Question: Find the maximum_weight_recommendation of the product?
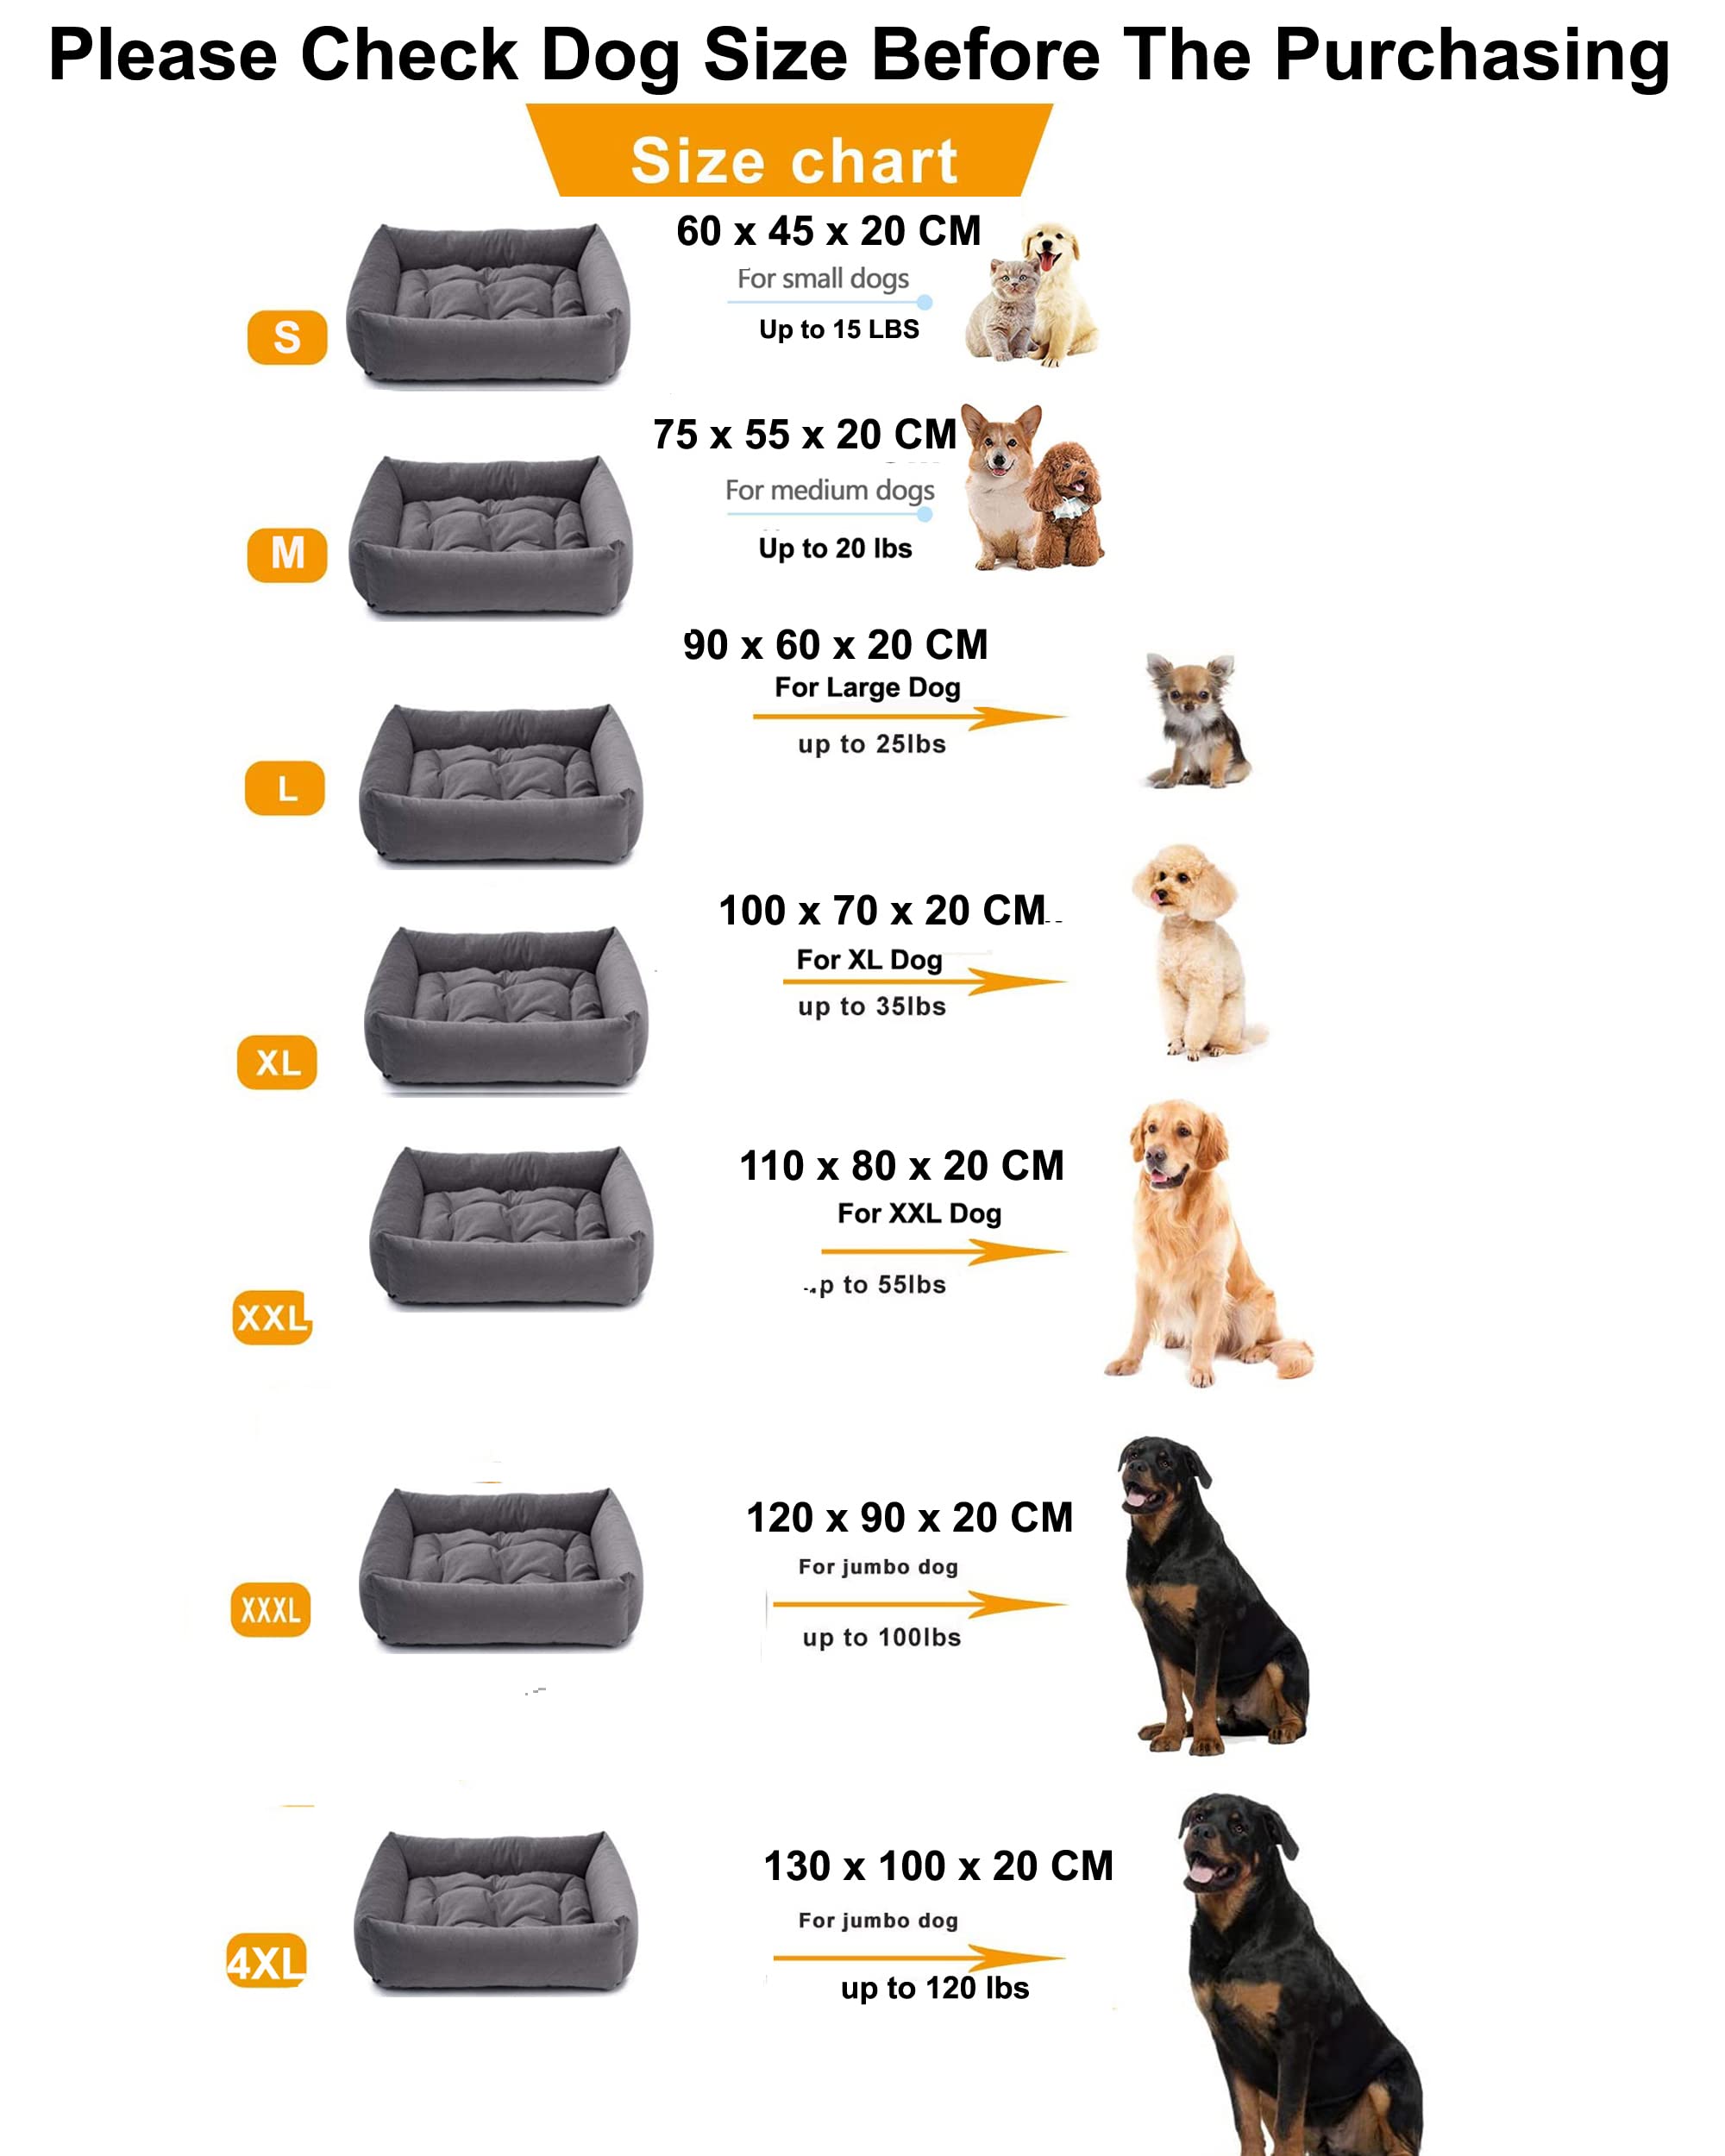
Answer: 15 pound